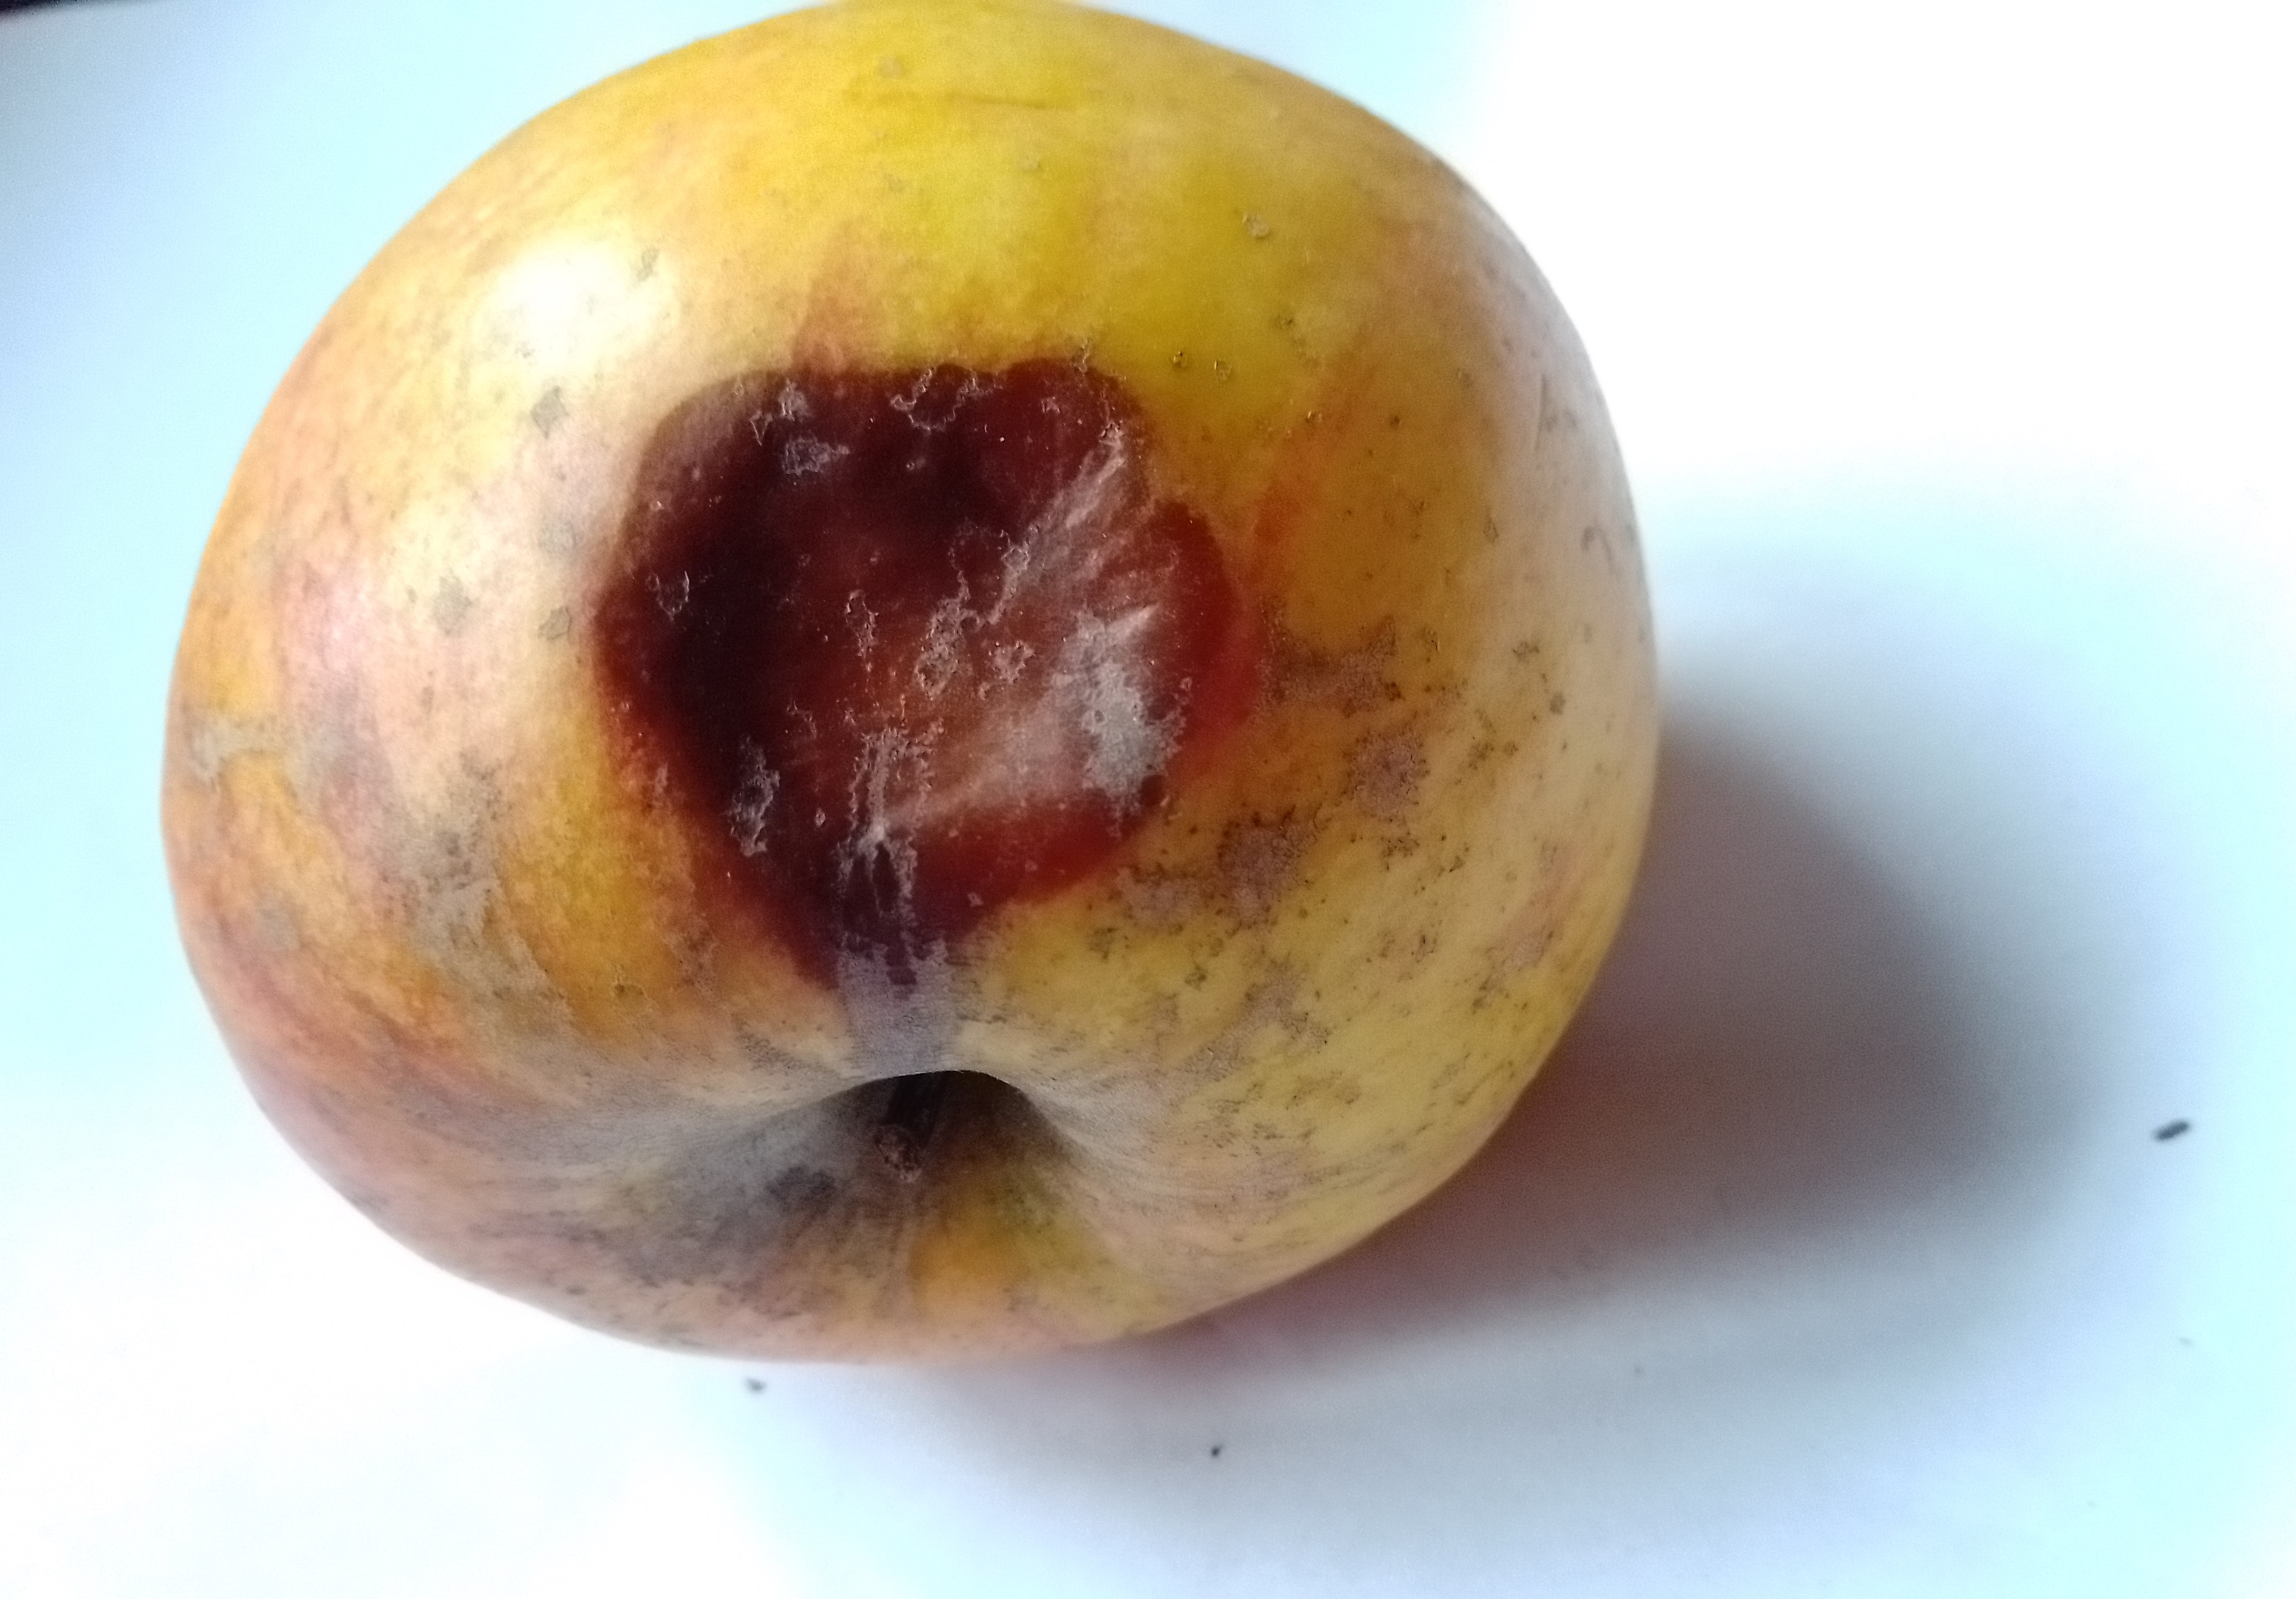
Fruit: apple
Condition: rotten